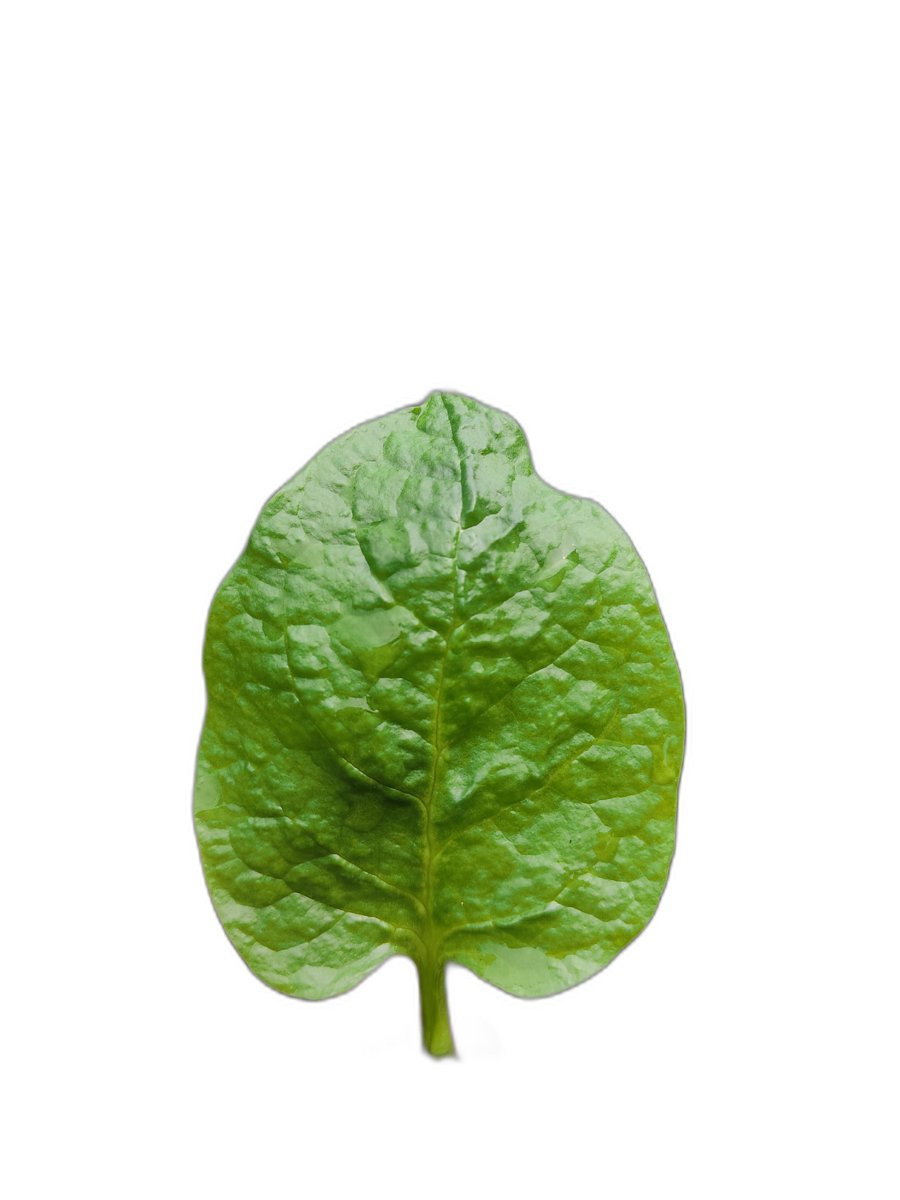
Label: Healthy-Leaf